Shaved ice

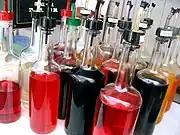
Syrups used for flavouring shaved ice

The use of stored and gathered ice for use in confections has been documented in ancient Persia since 400 BCE onward.